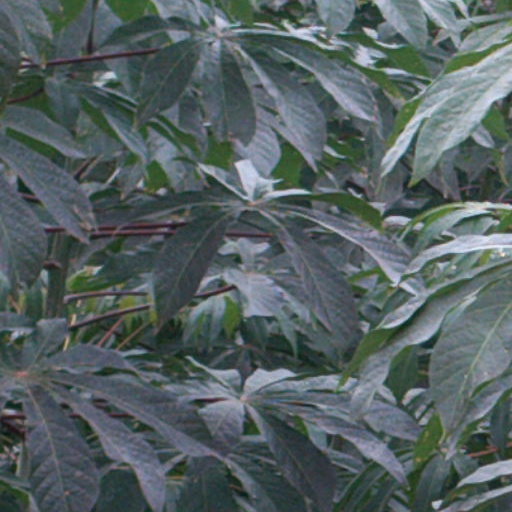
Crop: cassava